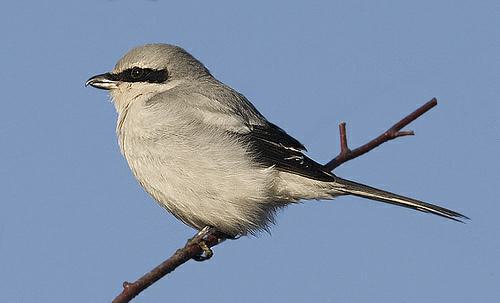
A photo of a great grey shrike